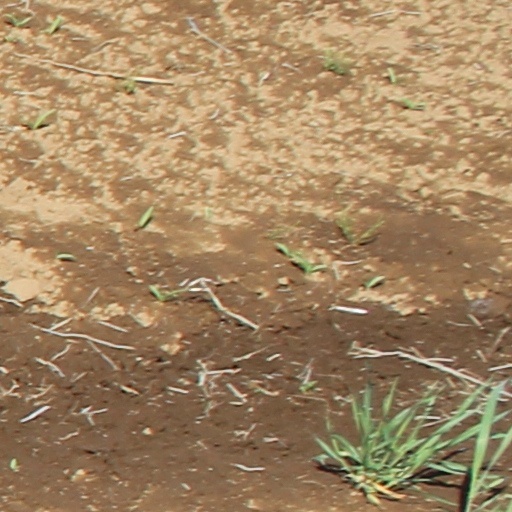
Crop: wheat